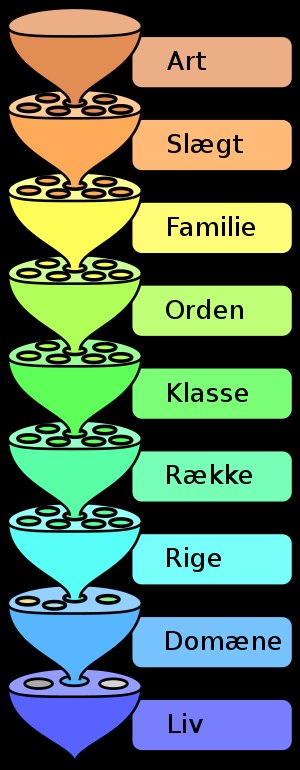
Biologisk klassifikation
Den standard for klassifikation, som de fleste forskere accepterer.
Biologisk klassifikation eller videnskabelig klassifikation inden for biologi, er en metode, som biologer anvender til at gruppere og kategorisere arter. Biologisk klassifikation er videnskabelig taksonomi, og den må skelnes fra folkelig taksonomi, der mangler videnskabeligt grundlag. Moderne, biologisk klassifikation bygger på Carl von Linnés arbejder, hvor han grupperede arterne efter fællestræk i deres fysiske kendetegn. Disse inddelinger er senere blevet revideret for at forbedre sammenhængen med Charles Darwins princip om fælles afstamning. Molekylær systematik, der bruger DNA-sekvenser, har dannet baggrund for mange af de nyeste ændringer, og sådan vil det formentlig fortsætte. Biologisk klassifikation er en del af videnskabsretningen biologisk systematik.